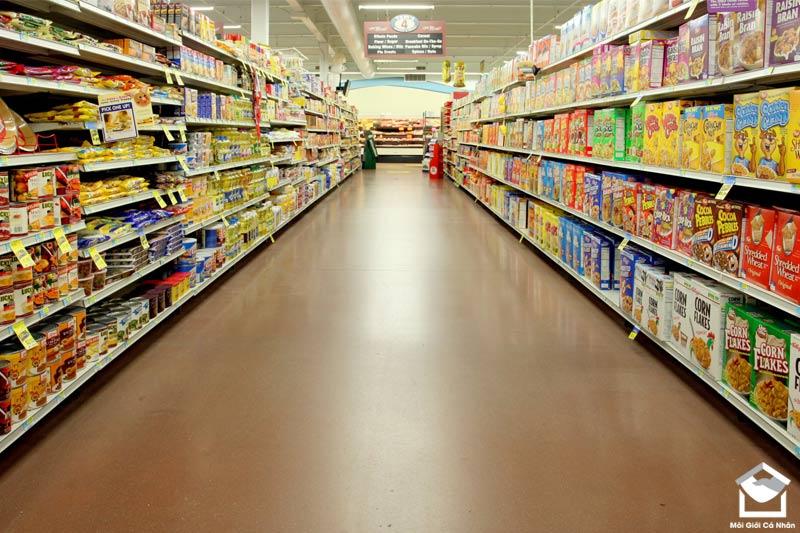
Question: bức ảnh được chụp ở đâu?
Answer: được chụp trong một siêu thị